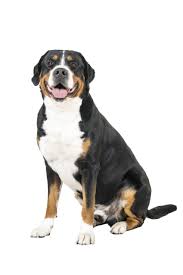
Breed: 237-n000086-Greater_Swiss_Mountain_dog